Sky position (RA, Dec in degrees): 170.831, 15.391
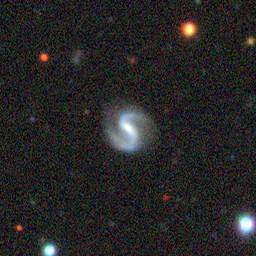
Galaxy morphology: Barred Spiral Galaxies